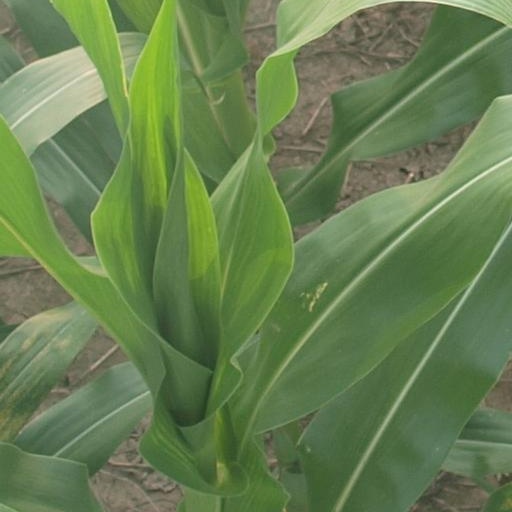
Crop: maize; corn